Kirkdale, North Yorkshire

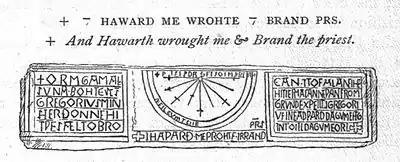

Kirkdale ("church valley") is a valley in North Yorkshire, England, which along with Sleightholmedale makes up the larger Bransdale and carries the Hodge Beck from its moorland source near Cockayne to the River Dove and onto the River Rye in the Vale of Pickering.